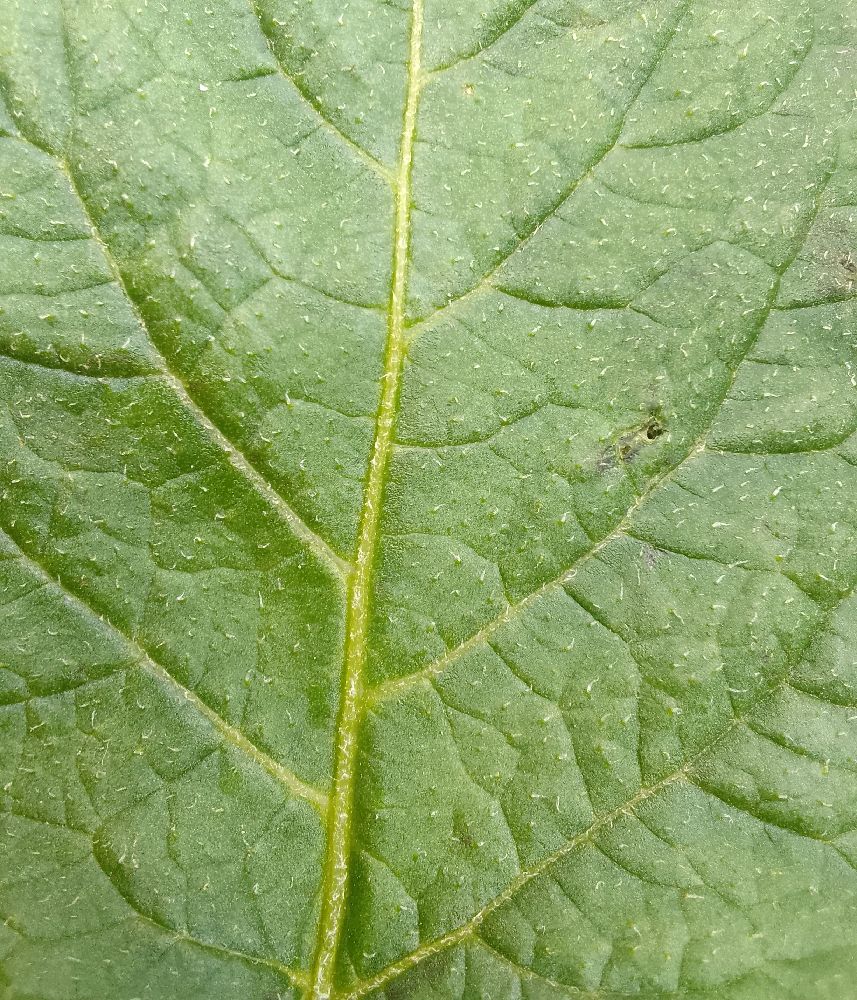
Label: Healthy